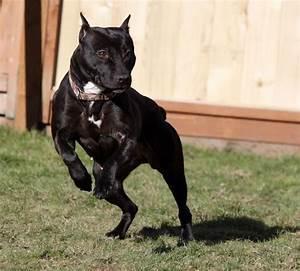
dog